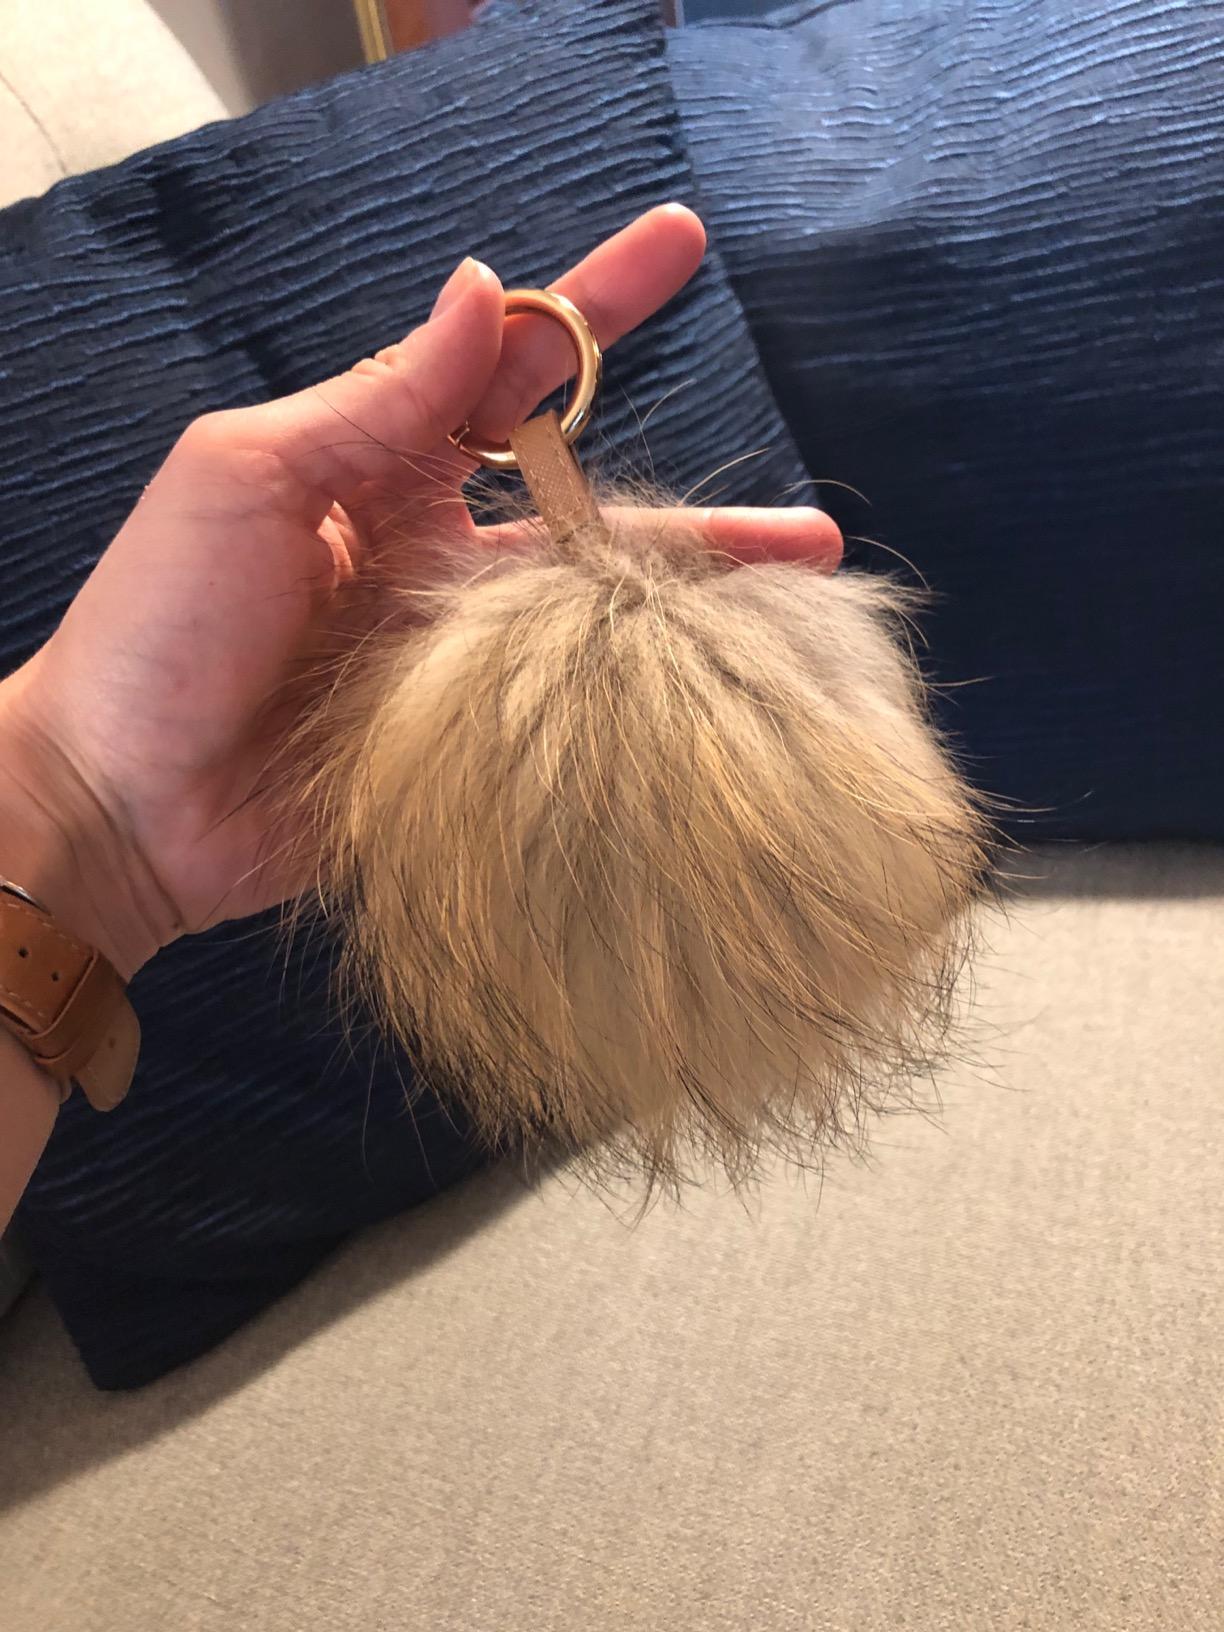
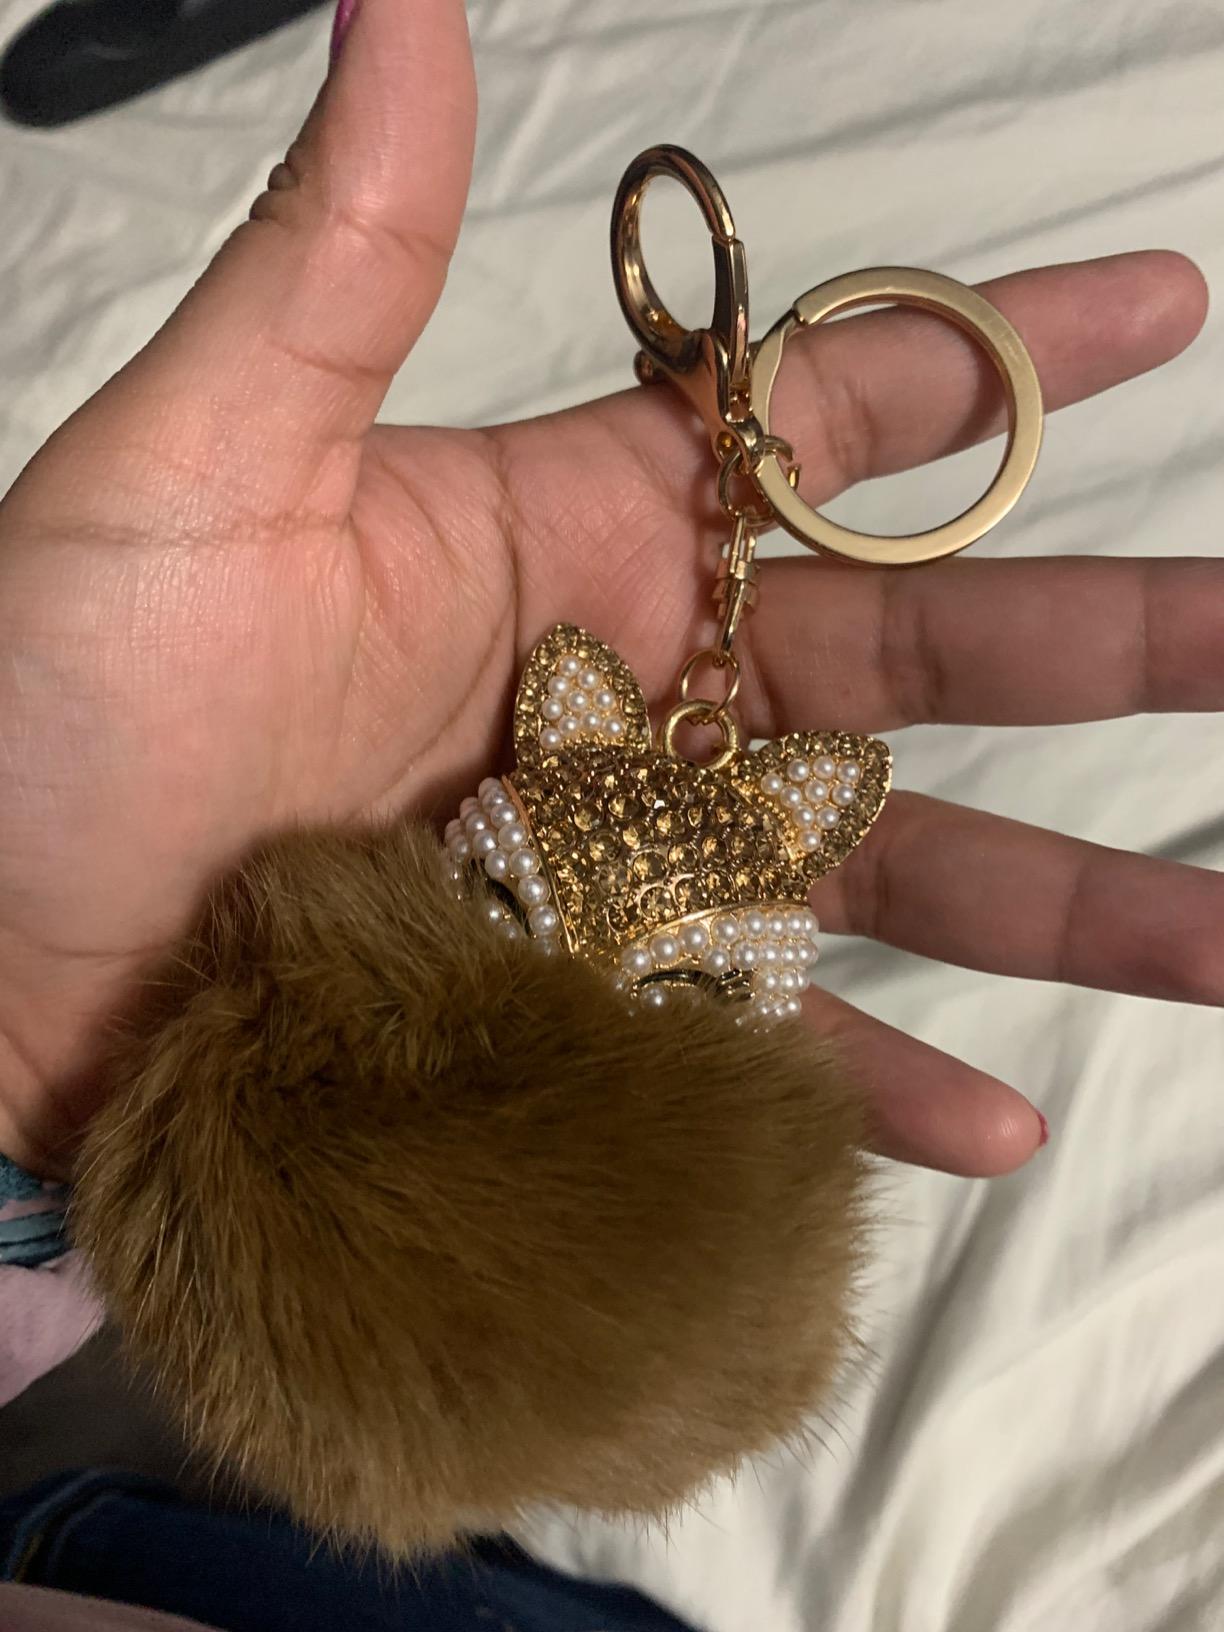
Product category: accessories_keychain
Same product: no